Porkuni

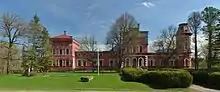
The new manor house

In 1479, a castle was built on an island in the lake by the bishop of Tallinn Simon von der Borch. Porkuni castle was a four-sided structure surrounding a central courtyard, where a small church stood. In each corner of the castle stood a cannon-tower, and there was also a gate tower which is still preserved, albeit with a few later alterations. Judging from the remains, the castle was built in different stages and the walls were gradually made higher.